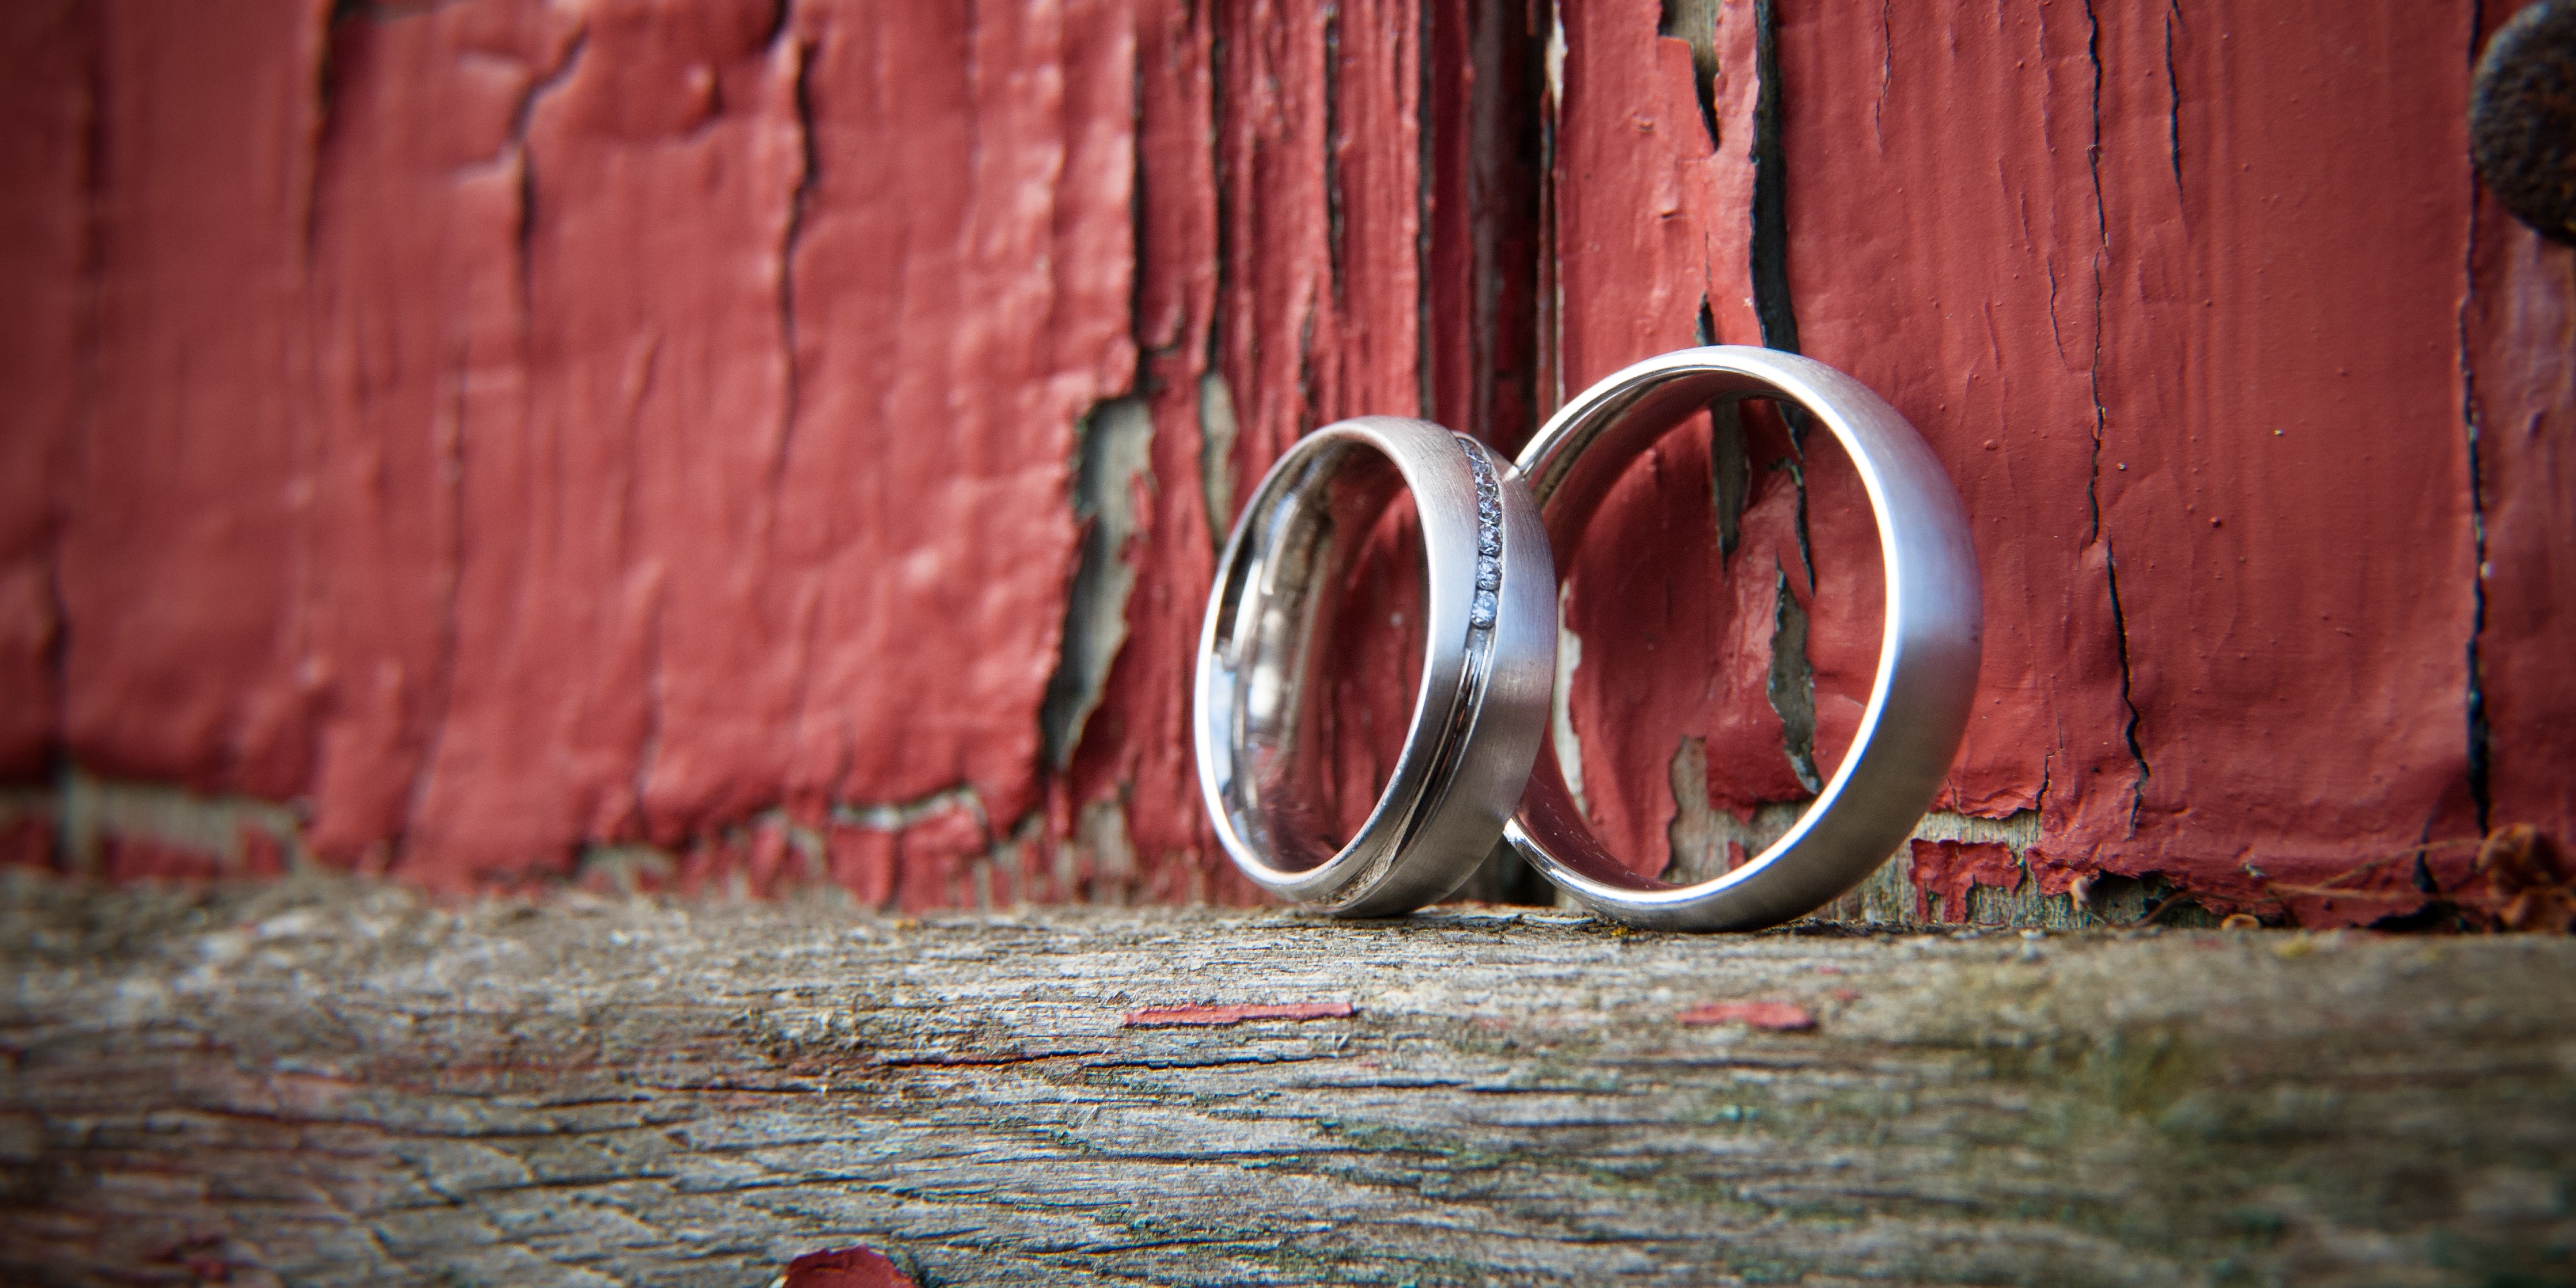
wood, red, wedding, bride and groom, silver, diamond, rings, before, marry, wedding rings